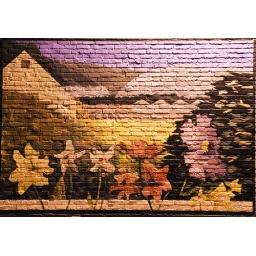
Half Moon Bay After Dark - Mural on the wall of City Hall under a tungsten street lamp